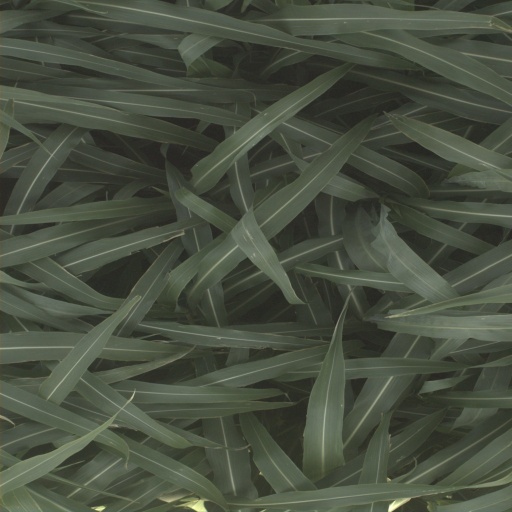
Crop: sorghum